P. C. Bose

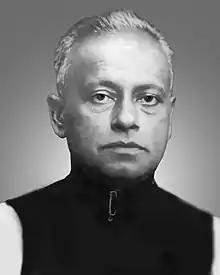

He was the son of Priyanath Bose, born at Khasial village in Jessore District of British India (now in Bangladesh) on 17 August 1899.